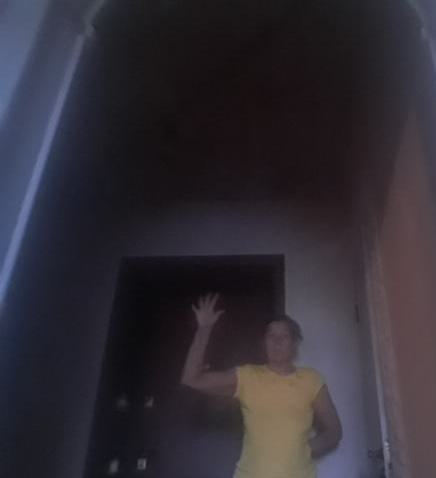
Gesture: palm